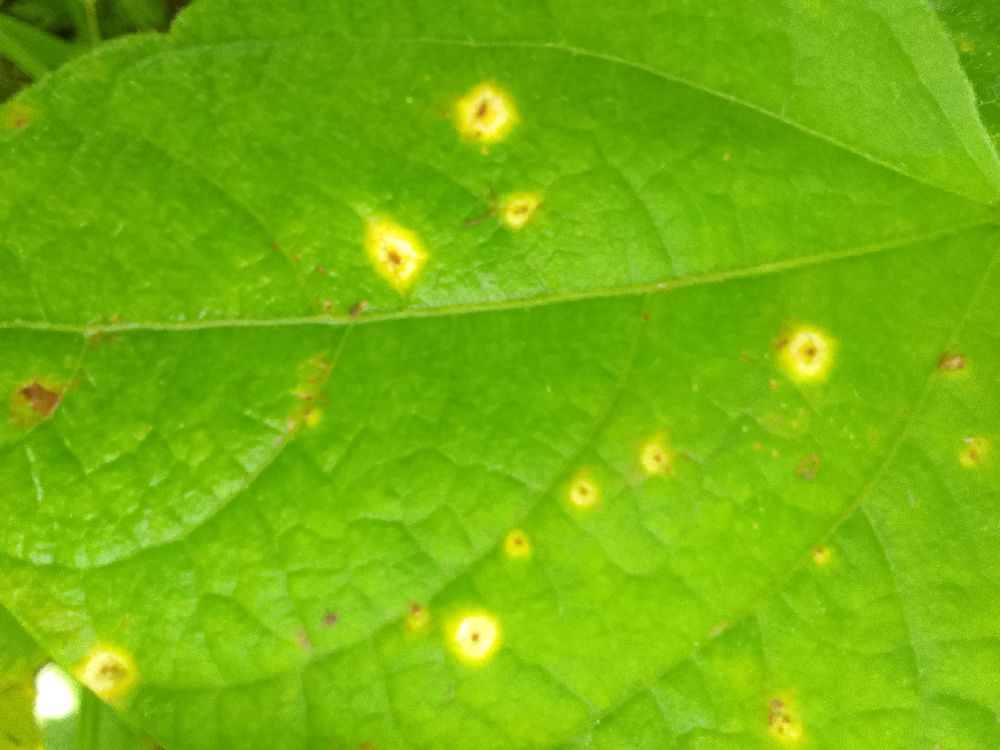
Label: rust